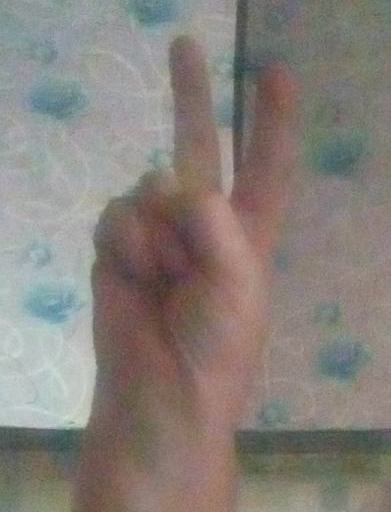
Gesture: peace